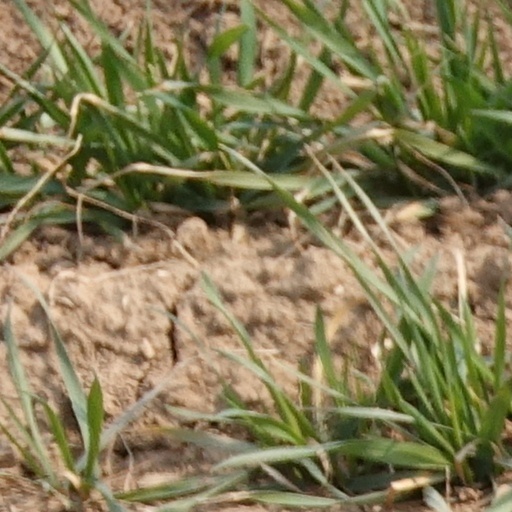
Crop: wheat